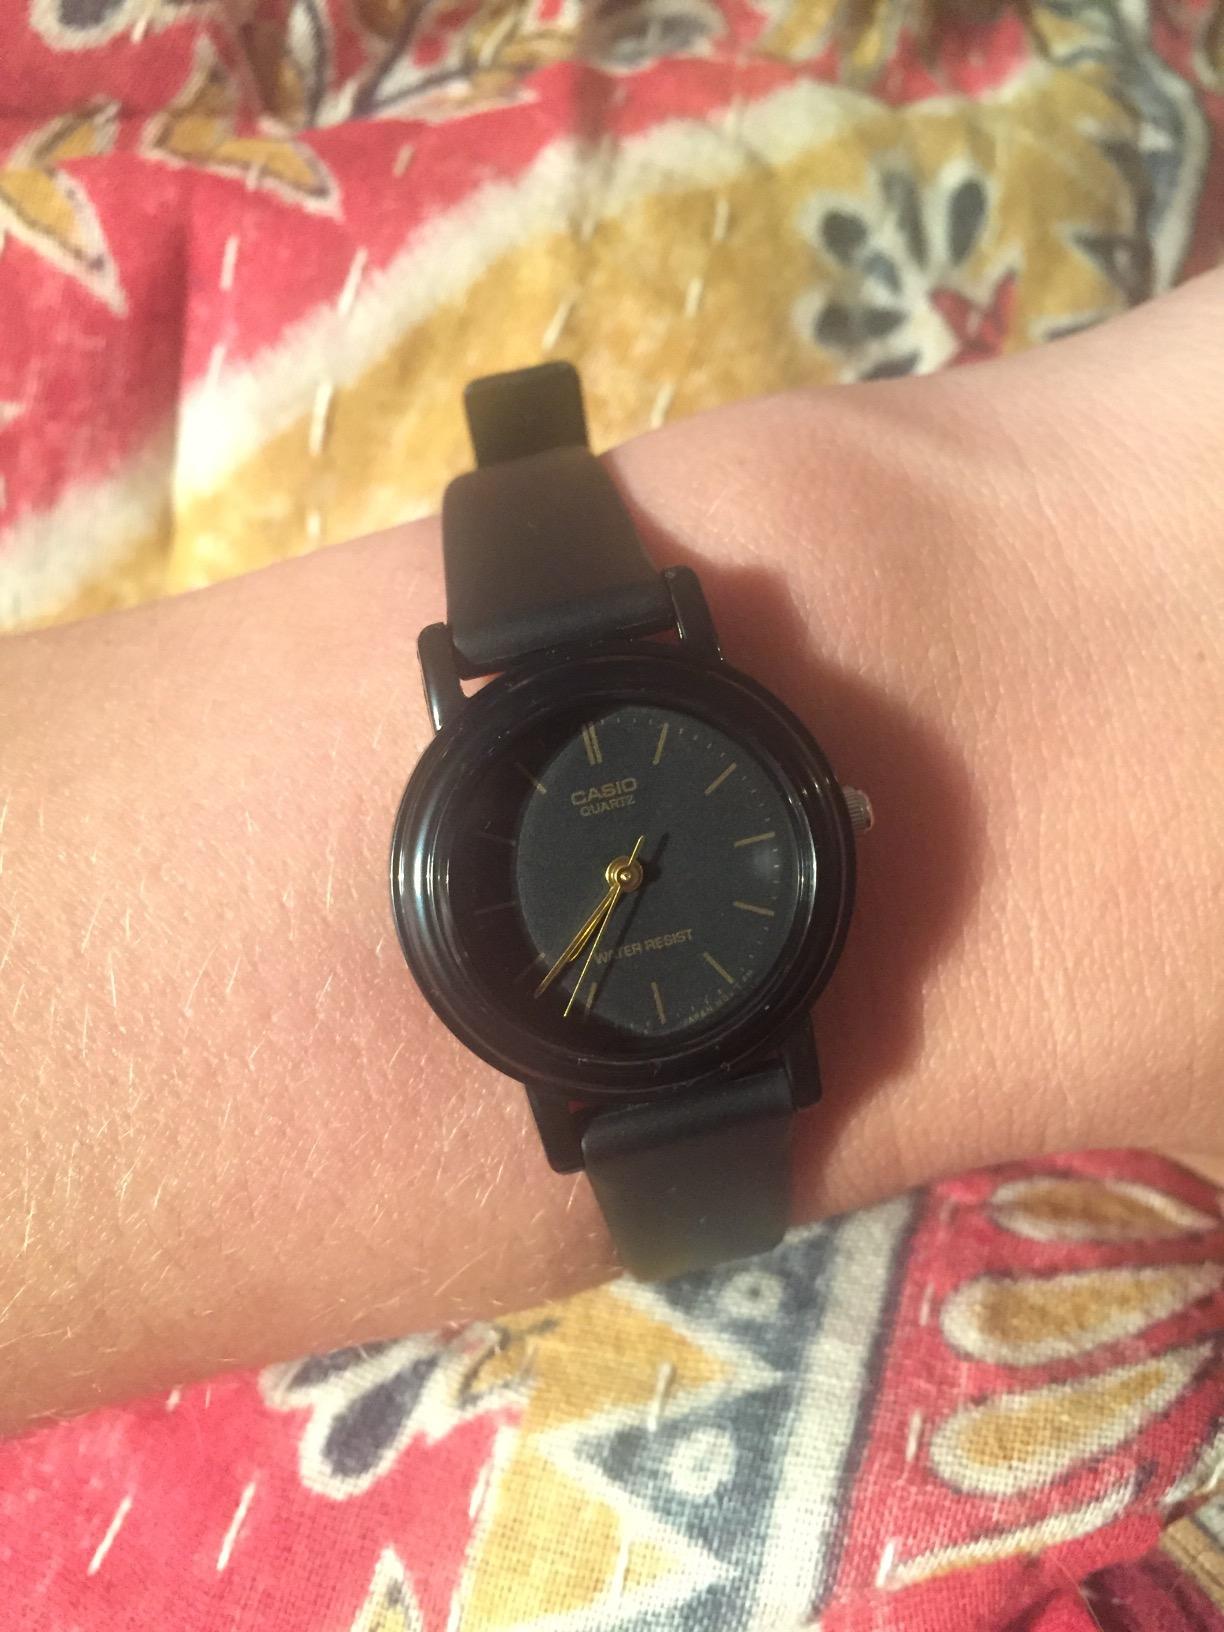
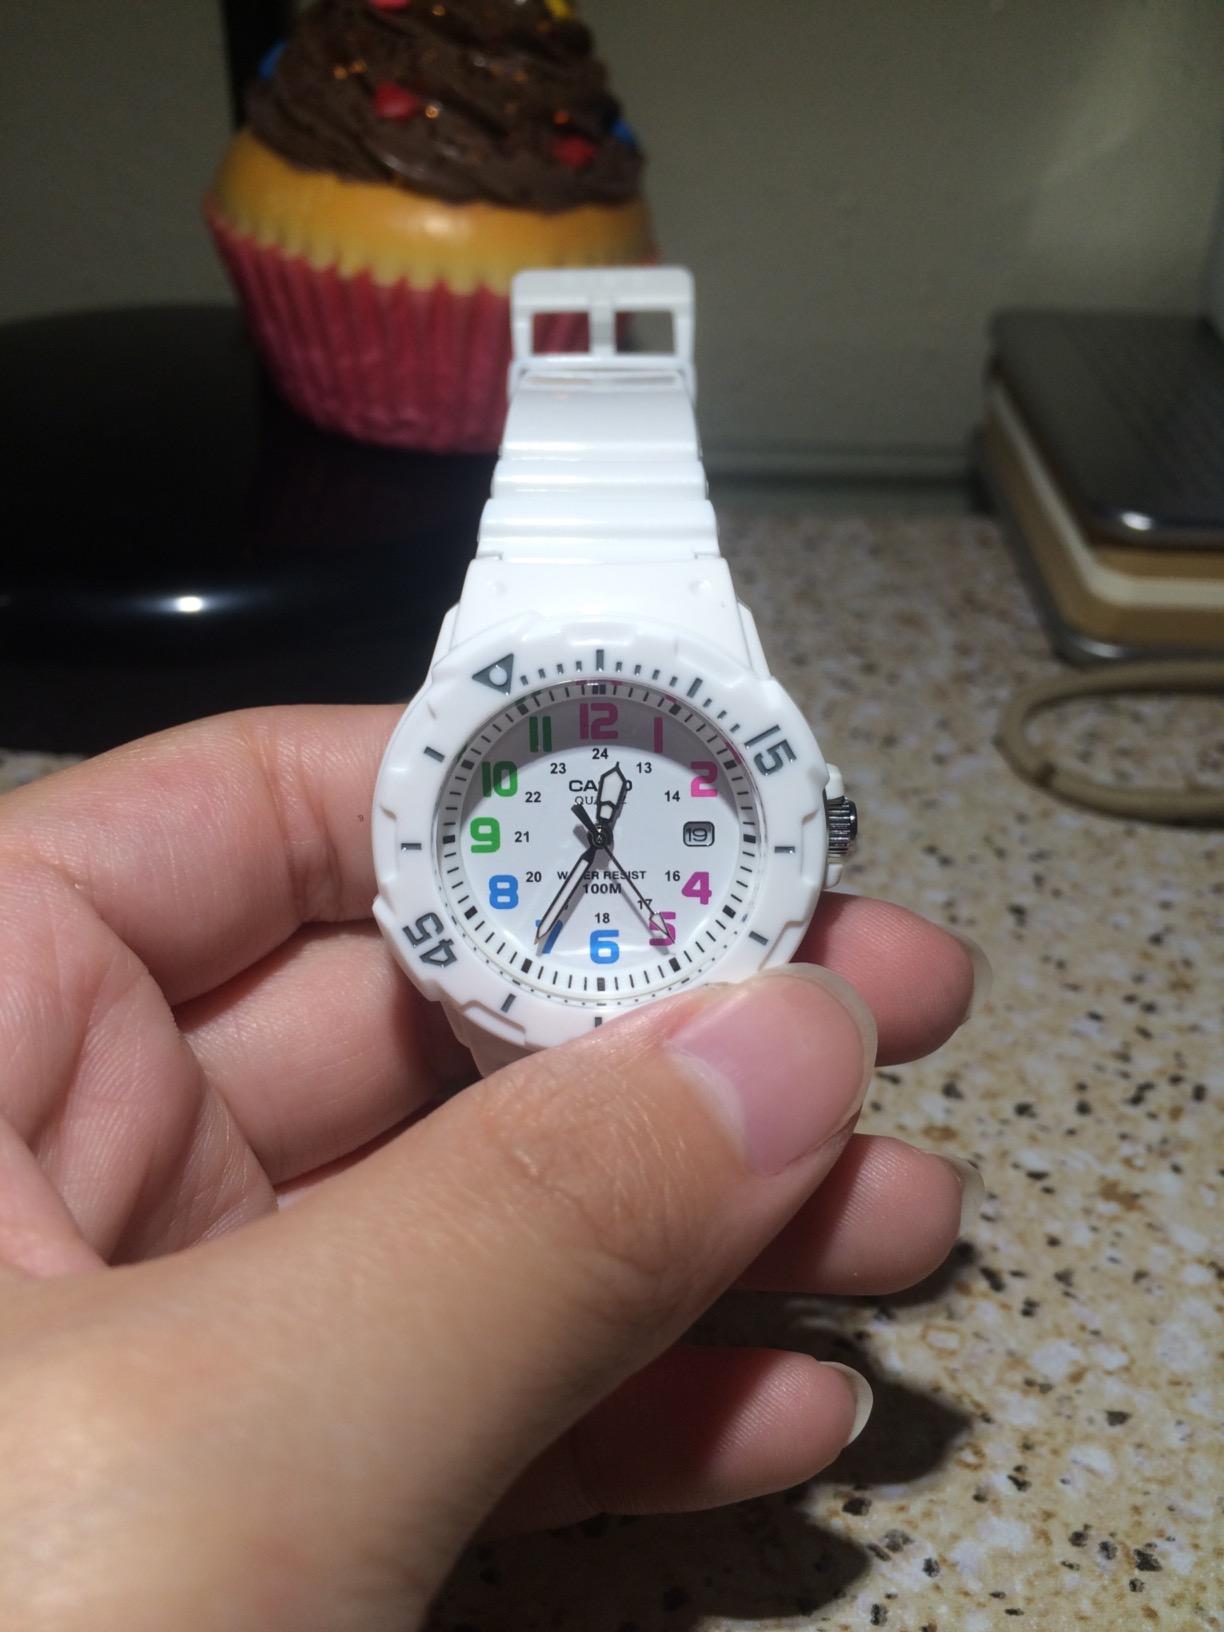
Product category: accessories_watch
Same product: no